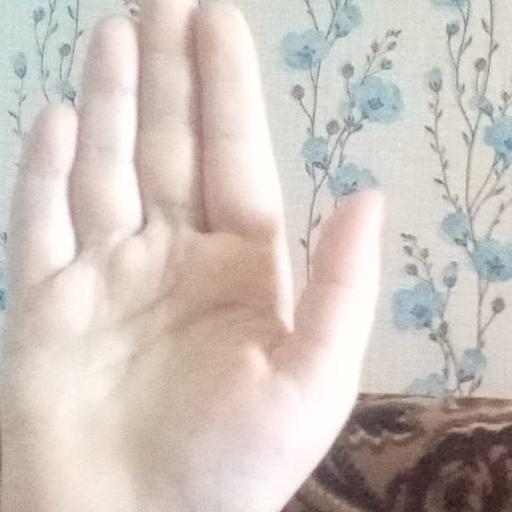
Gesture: stop